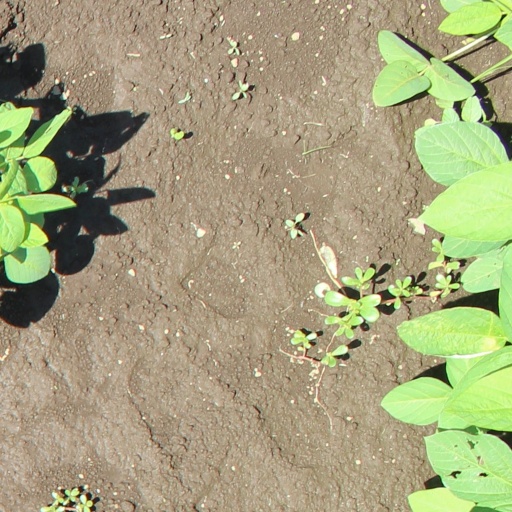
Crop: soybean